Sulaiman Hazazi

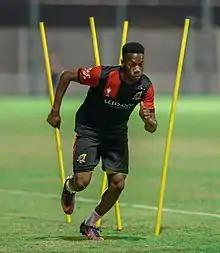
Hazazi in 2021

Sulaiman Yahya Hazazi (born 1 February 2003) is a Saudi Arabian professional footballer who plays as a left-back for Al-Riyadh.